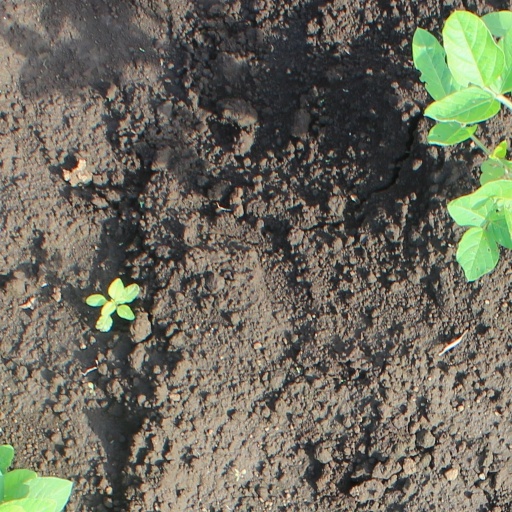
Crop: soybean